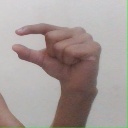
अक्षर: ग